Josep Bargalló

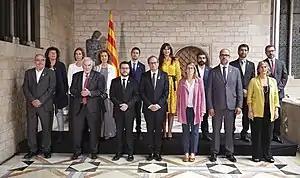
Bargalló and other members of the Catalan government on 2 June 2018

Bargalló contested the 2006 regional election as an ERC candidate in the Province of Tarragona and was re-elected. He resigned from parliament on 3 January 2007 after being appointed director of the Institut Ramon Llull.